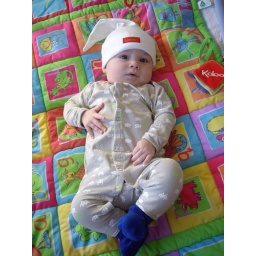
Aidan in his cool space invaders outfit and cute hat to boot :)